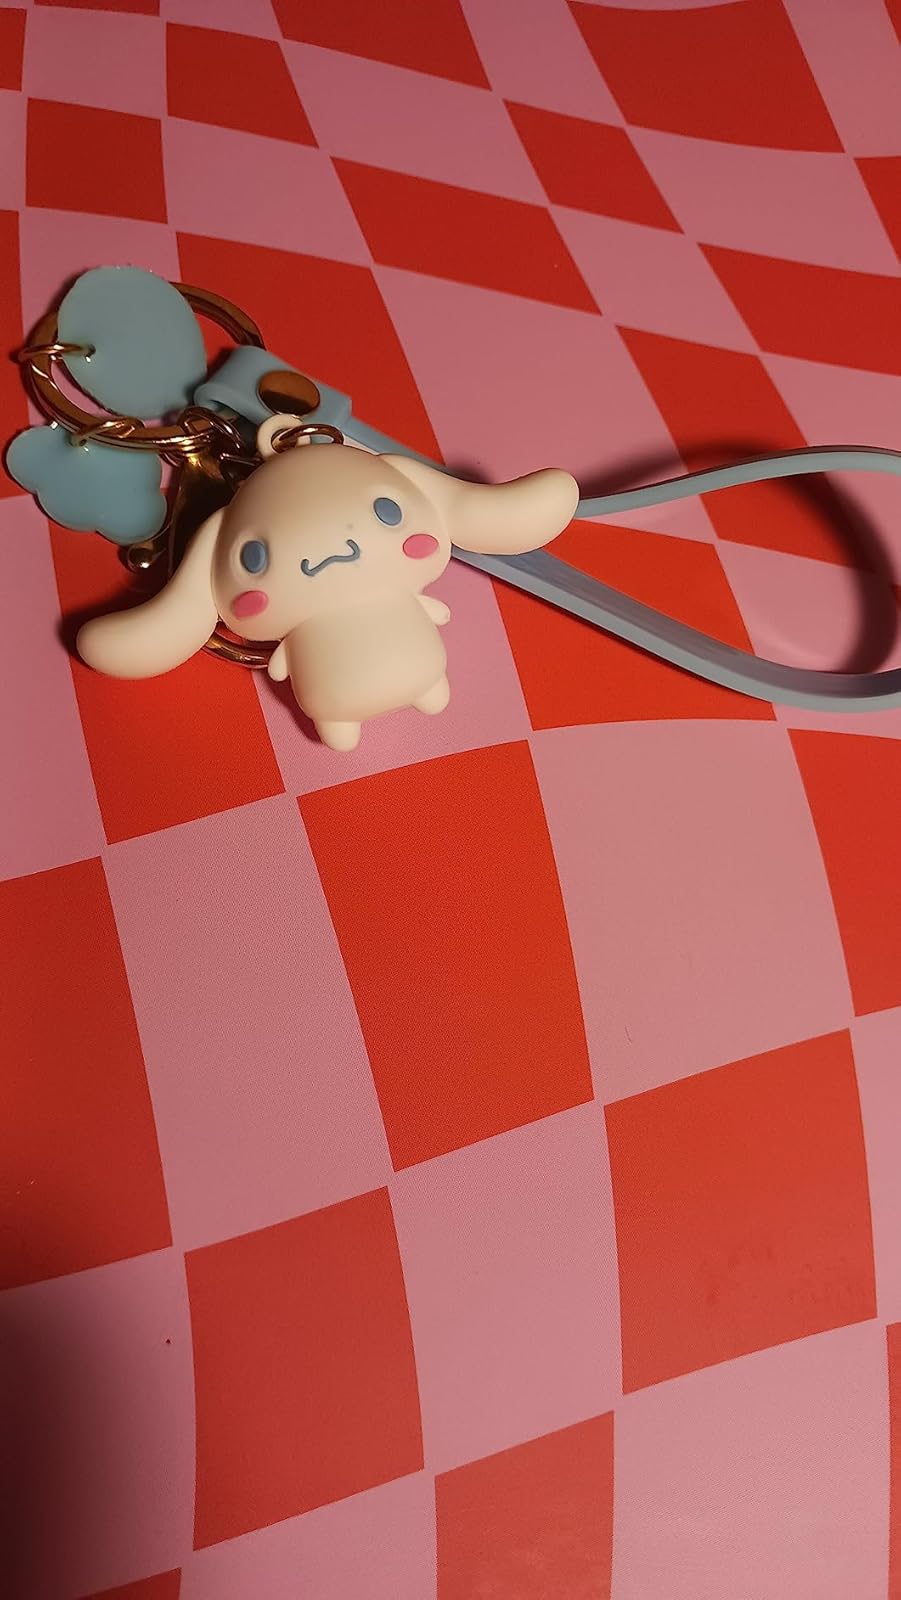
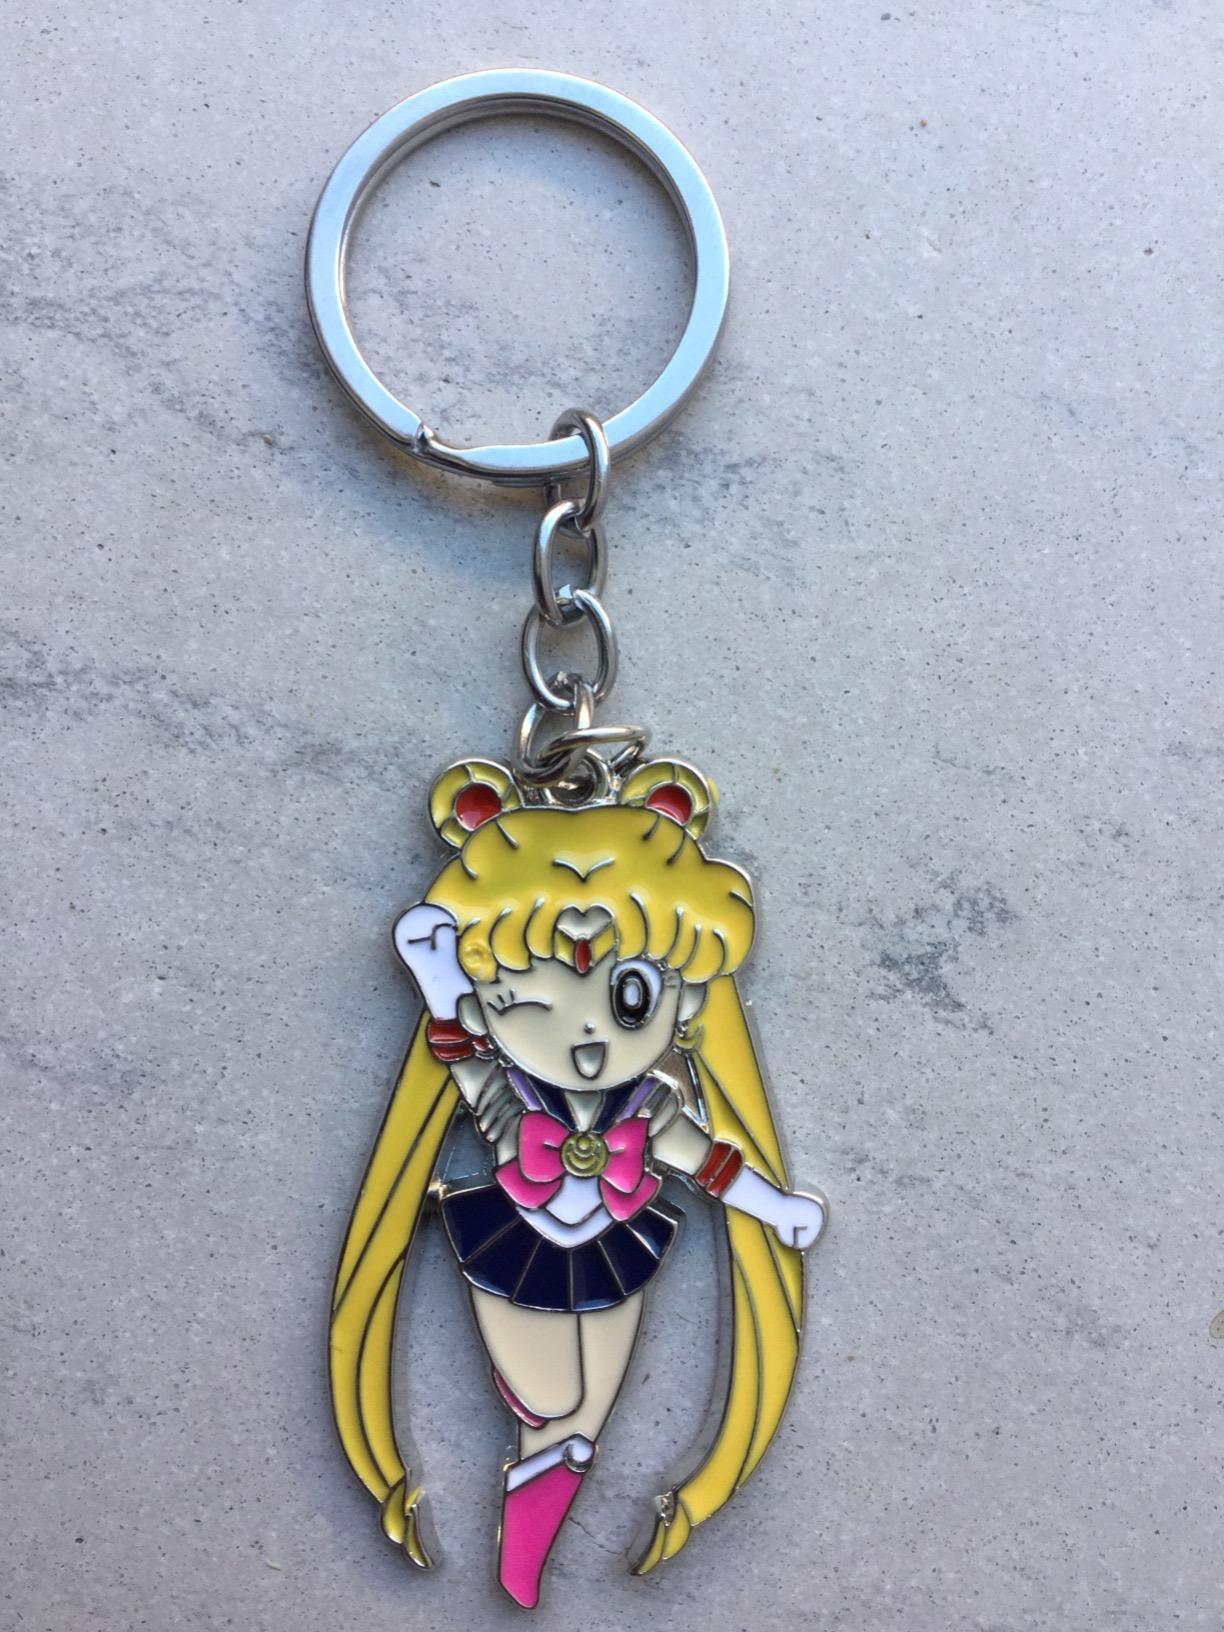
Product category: accessories_keychain
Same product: no